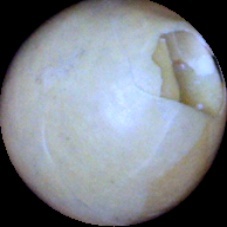
Label: Broken